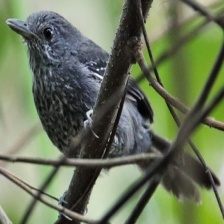
Species: ANTBIRD
Scientific name: THAMNOPHILIDAE